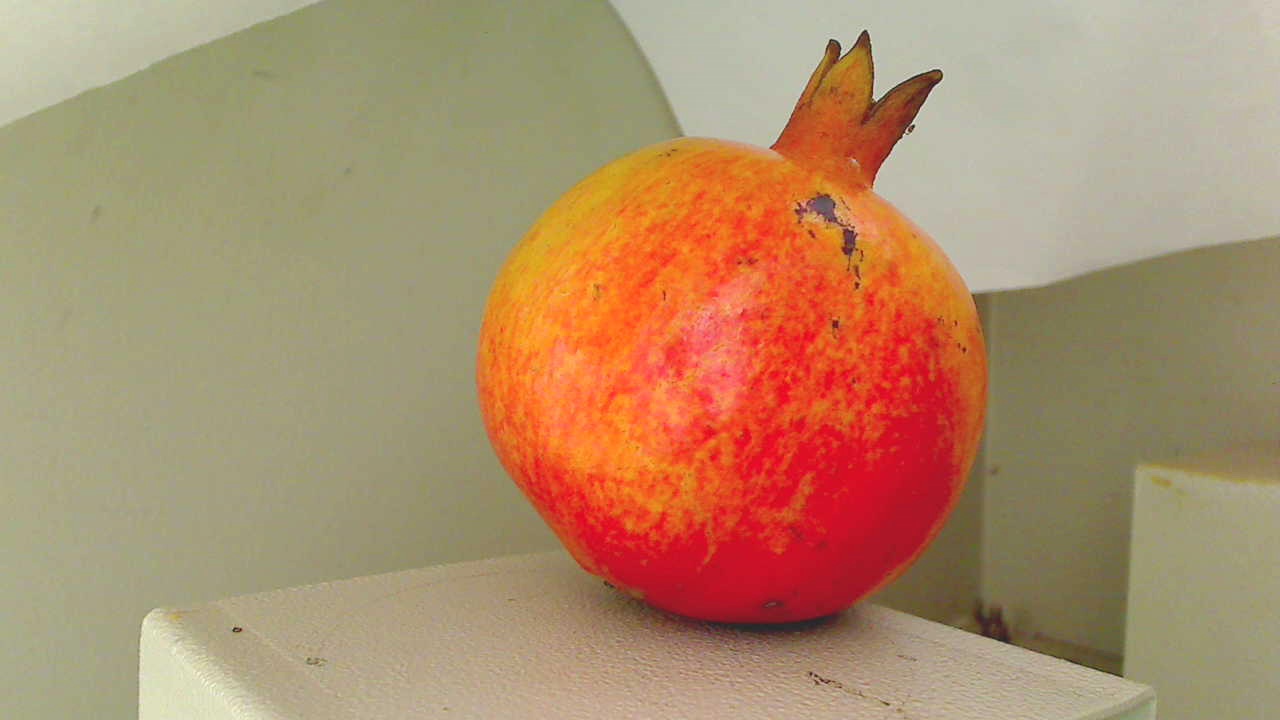
Grade: grade-2
Quality: quality-4